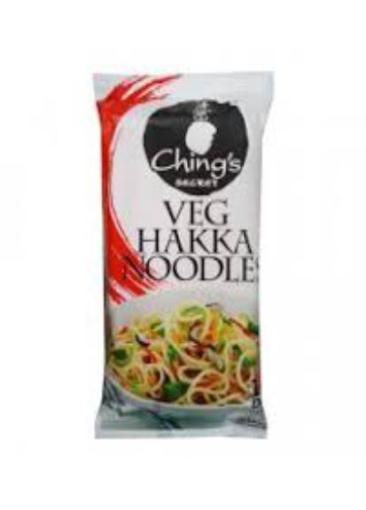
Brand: ching's secret
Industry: Food